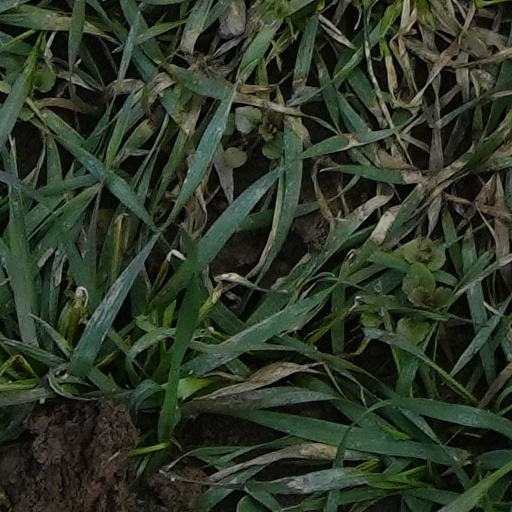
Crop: wheat